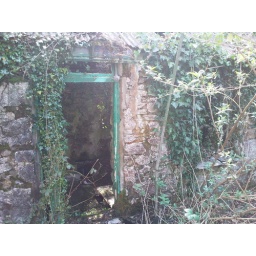
a out building we found which had the sign in